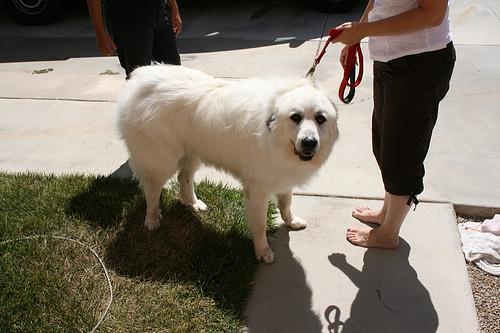
Breed: great pyrenees